Jean Cholet

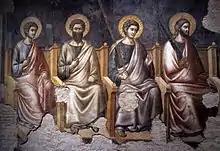
fresco in S. Cecilia, by Pietro Cavallini, commissioned by Cardinal Cholet

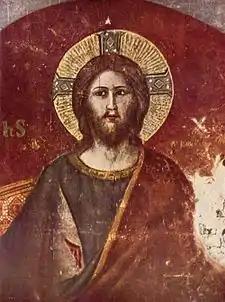
fresco in S. Cecilia, Cavallini

Cardinal Cholet's long Legateship in France came to an end in the summer of 1290. On 16 September 1290, he was back in Italy, at Orvieto, in the Roman Curia, sitting on a committee of episcopal examiners. He continued working at the Roman Curia during 1291 and 1292. On 29 February 1292, he was present at a Consistory that took place in Rome at Santa Maria Maggiore to sign a bull granting privileges to the Hospital of Macadura in the diocese of Piacenza. On 23 March, he is mentioned as a member of a committee of cardinals who investigated the election of Bishop Gerard of Soissons. It was perhaps around this time that Cardinal Cholet commissioned a series of frescoes for his titular church of Santa Cecilia in Trastevere from Pietro Cavallini (1259 – c. 1330), who was also working on the mosaics at S. Maria Transtiberim. The "Last Judgment" is regarded by some as his masterpiece.